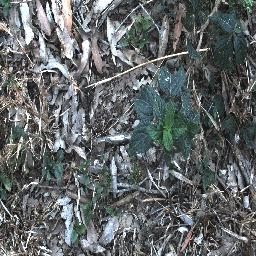
Label: lantana